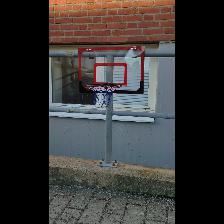
Label: NonHuman